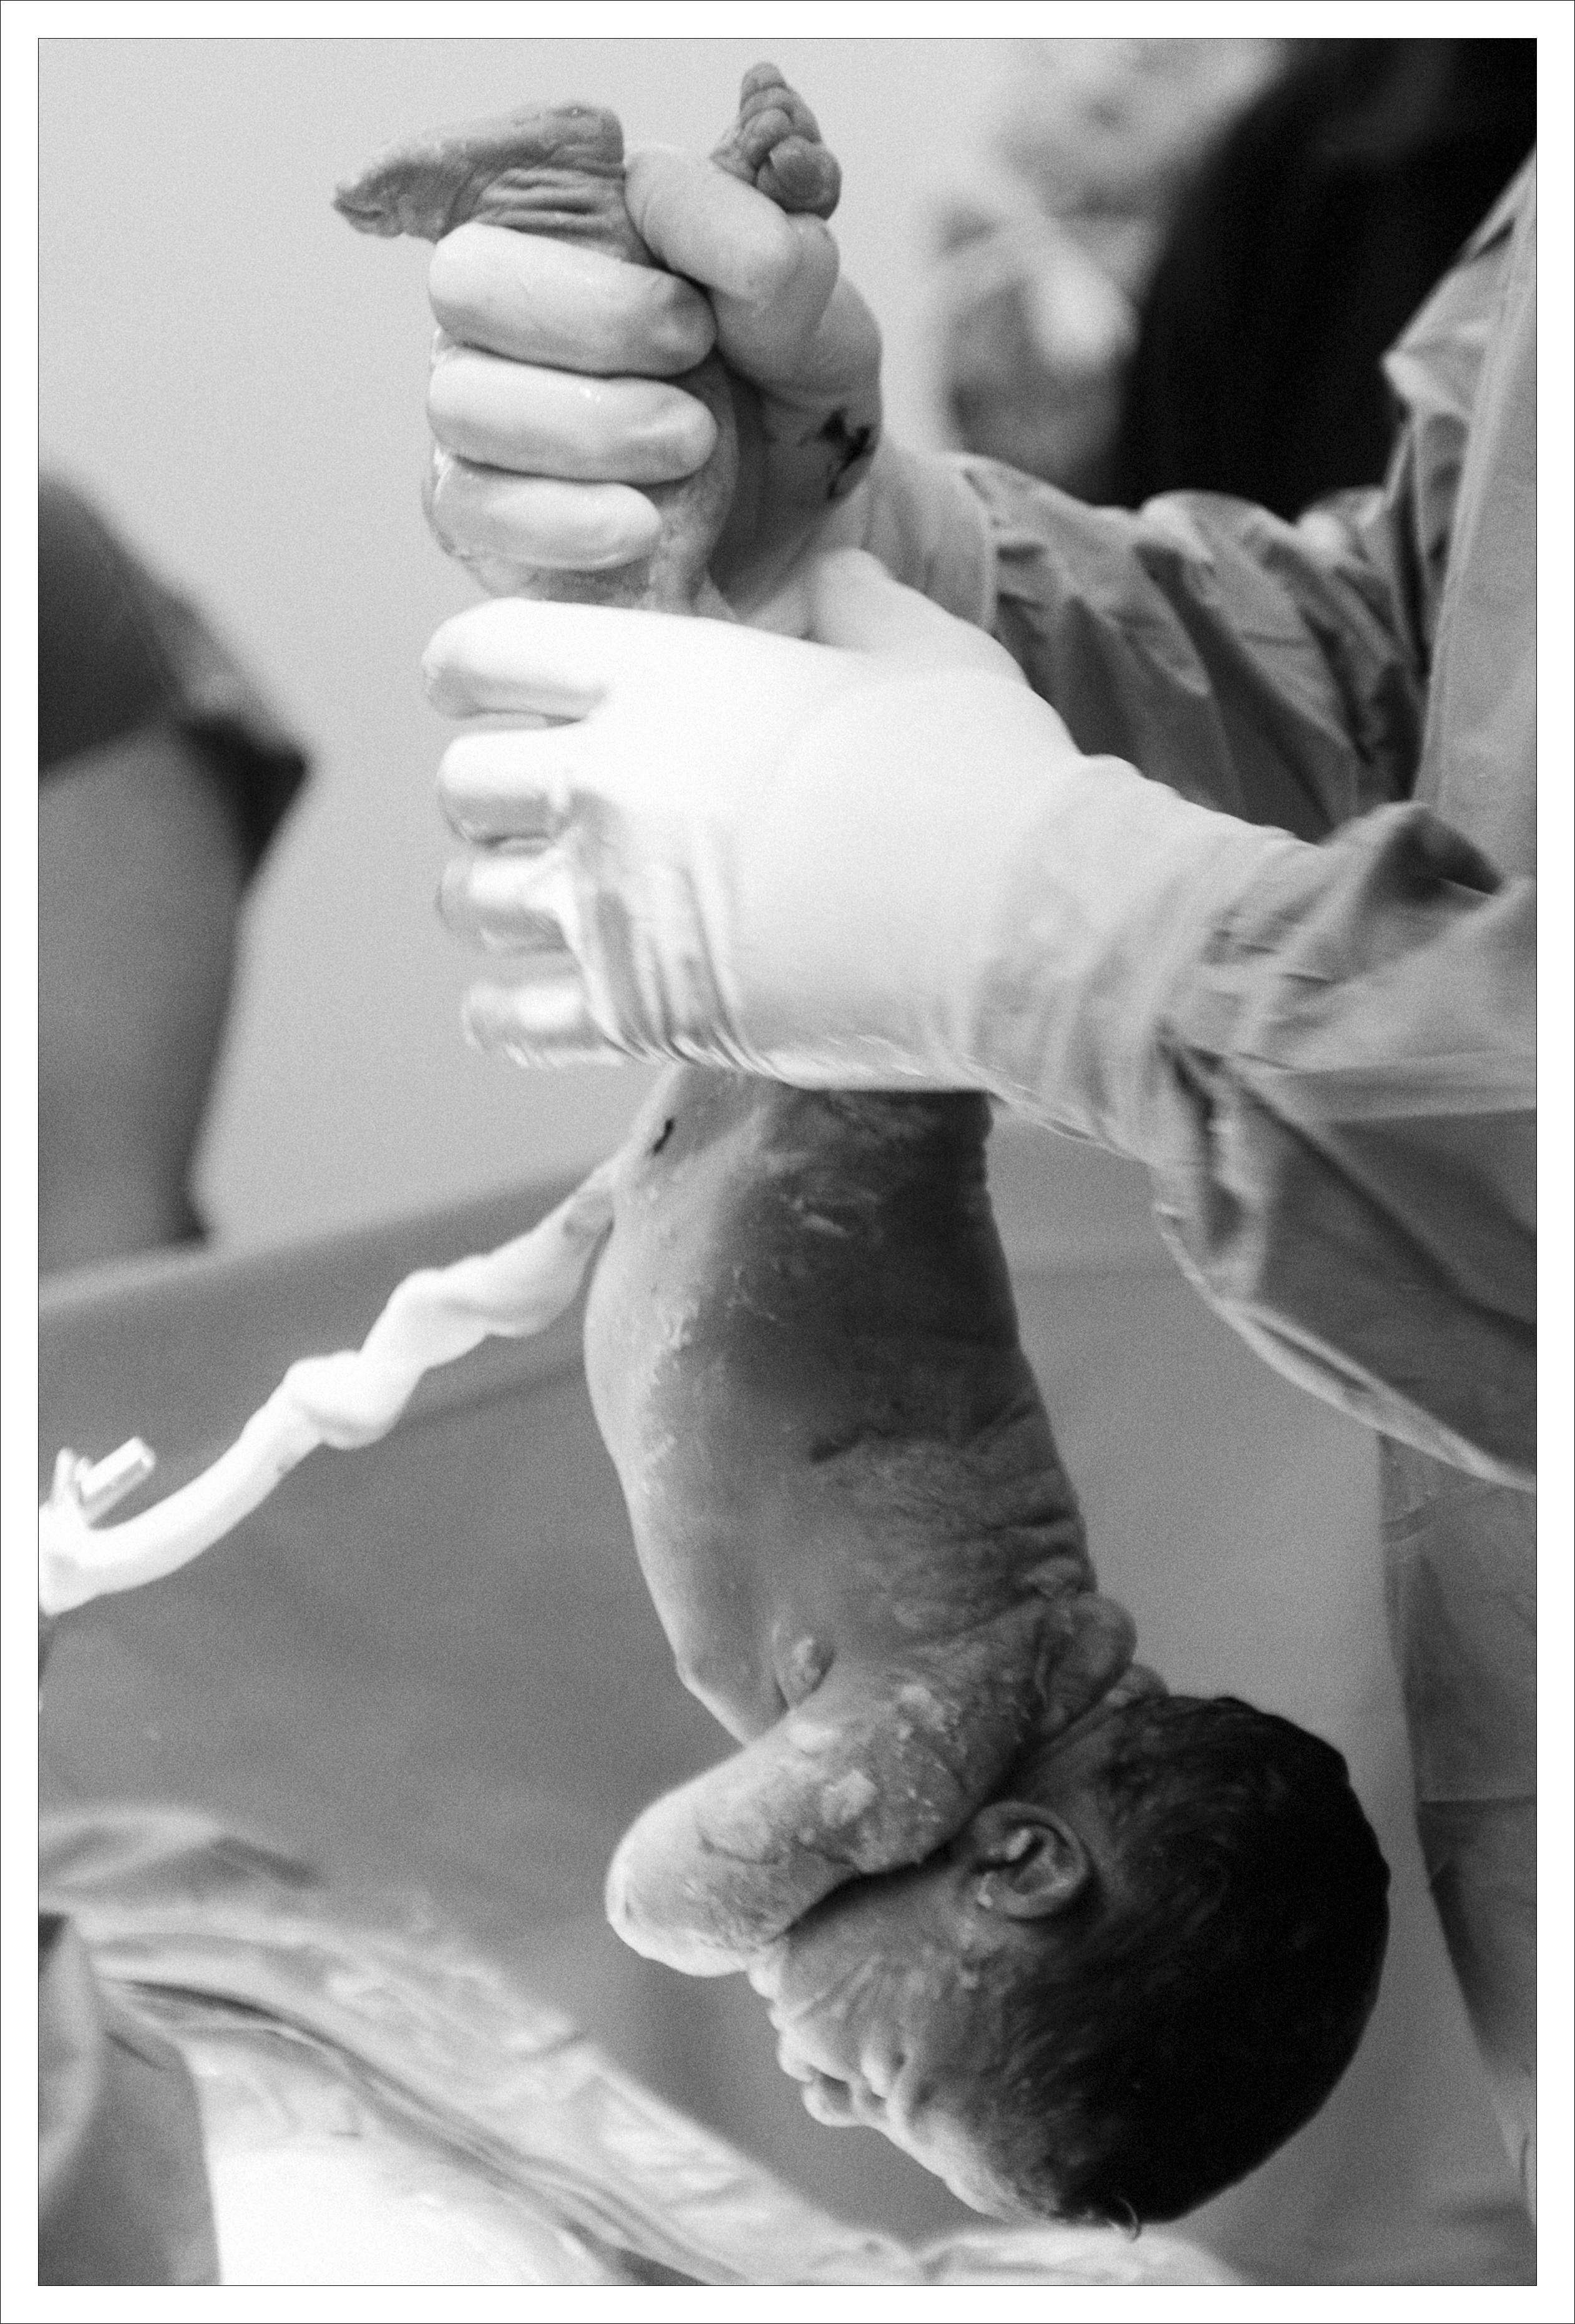
hand, black and white, photography, sitting, monochrome, arm, pregnancy, drawing, photograph, image, born, interaction, sense, monochrome photography, human positions, human action, recent